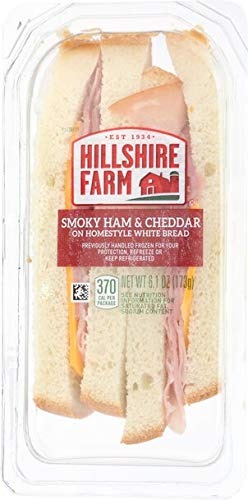
Item Name: Hillshire Farm, Smoky Ham & Cheddar Wedge, 6.1 oz. (10 Count)
Bullet Point 1: Packaged Snadwhich
Bullet Point 2: Easy to eat on the go!
Bullet Point 3: Healthy and nutritious snack
Bullet Point 4: Hand picked ingredients
Product Description: Satisfy customer cravings in no time flat with Hillshire Farm Smoky Ham & Cheddar Wedge. Featuring hand-picked ingredients packed onto tasty bread, these offerings make for a delicious snack that's easy to enjoy on the go. The Hillshire Farm brand is known for meticulously crafted deli offerings, earning its place as a trusted brand among consumers. Our perfectly seasoned meats, premium cheeses and flavorful bread come together in a full line of sandwiches, flatbreads and subs you’ll be proud to serve.
Value: 10.0
Unit: Count

Price: 78.66